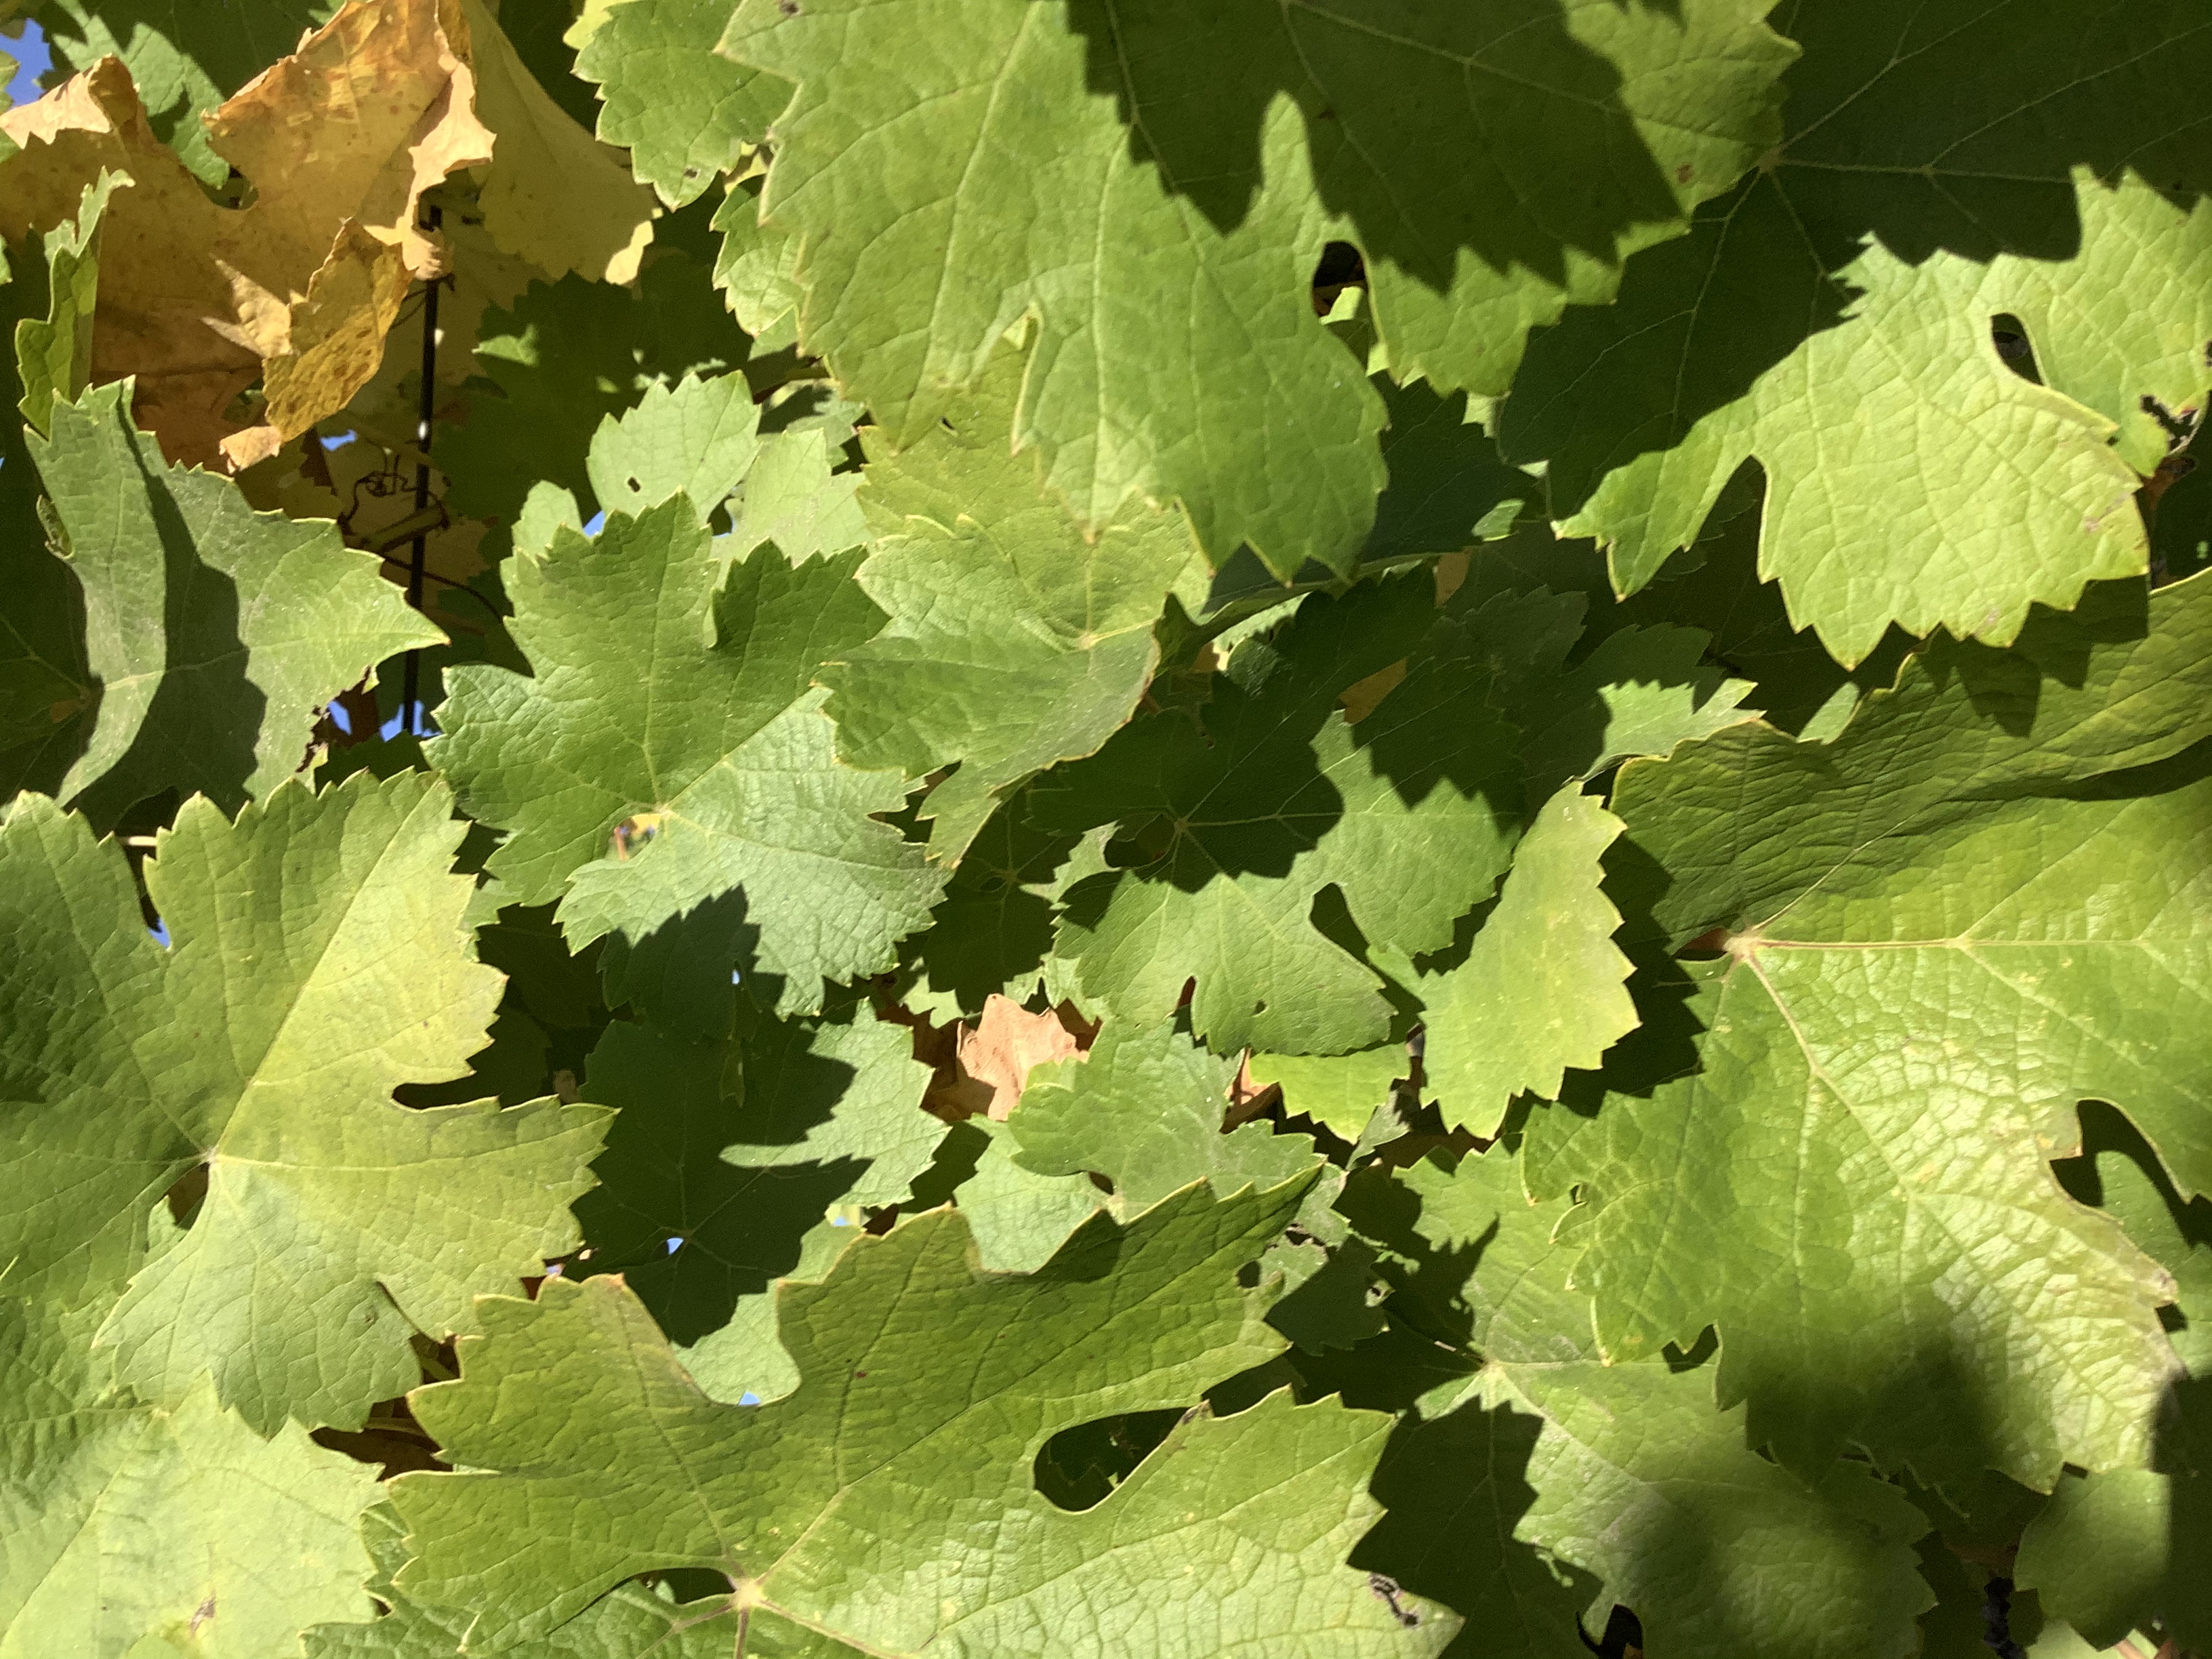
Label: No Virus